South African giraffe

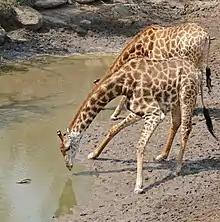
Two bull giraffes drinking. Their mostly convex spots with irregular incisions are typical of the South African subspecies.

The South African giraffe has dark, somewhat rounded patches "with some fine projections" on a tawny background colour. The spots extend down the legs and get smaller. The median lump of males is less developed.